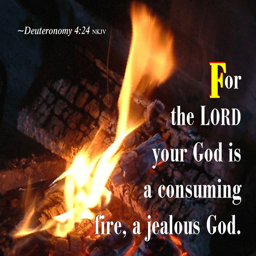
for the lord deity is a consuming fire , book : church